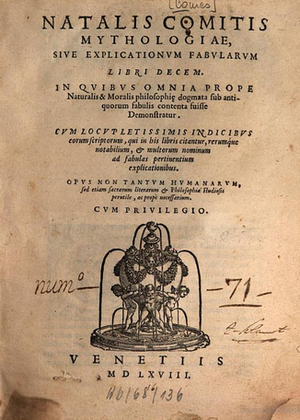
Natalis Comes, ou encore Natale Conti, Noël Conti